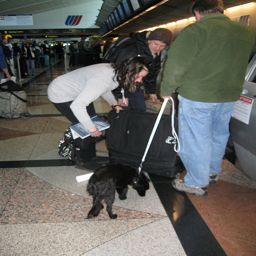
People and a dog are greeting each other at an airport.
A woman with a small black dog and luggage.
People with a dog at an airport
two people playing with a dog on a leash
A man with a dog is preparing to board a train with others.